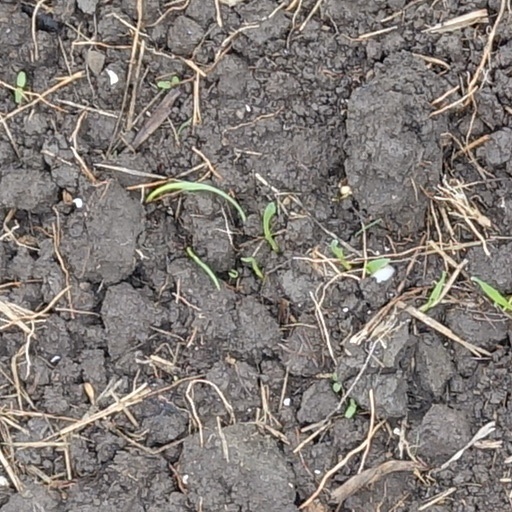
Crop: wheat